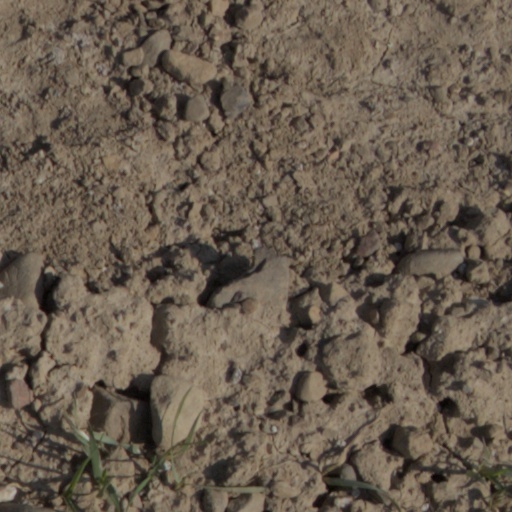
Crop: wheat